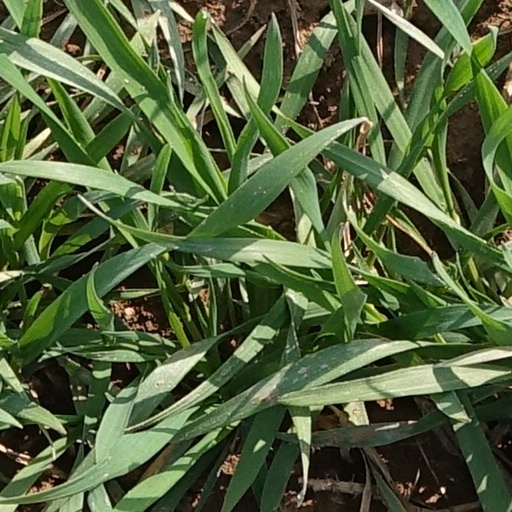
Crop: wheat